Bellevue funicular

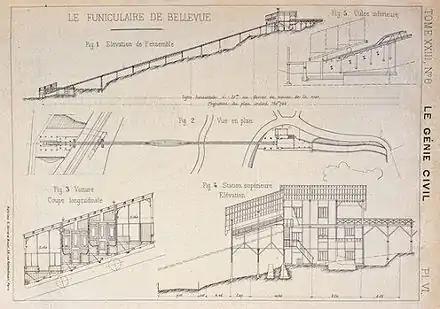
An architect's plan drawing showing the elevation of the line, a plan view of it, and a plan of the station building

The line, designed by the engineers Guyenet, Madamet and Tinel, was of single track rising .